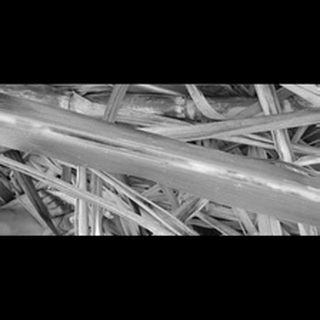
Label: sugarcane_red_rot